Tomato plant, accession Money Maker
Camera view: vertical (180 deg); turntable rotation: 270 degrees
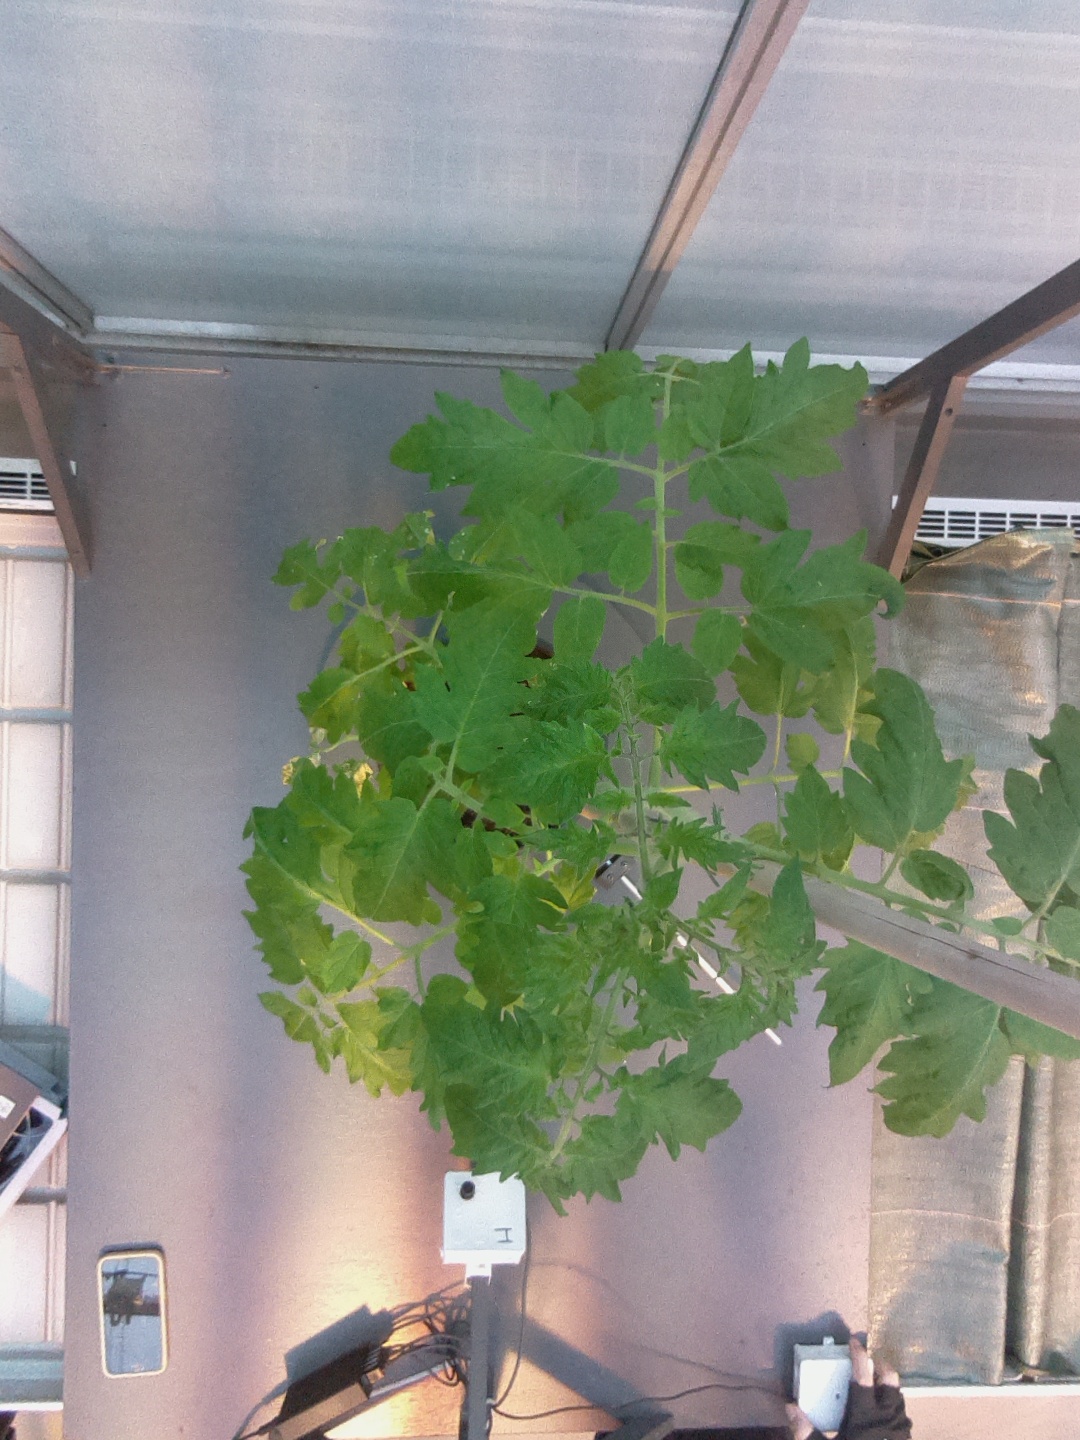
BBCH growth stage 60: First flowers open